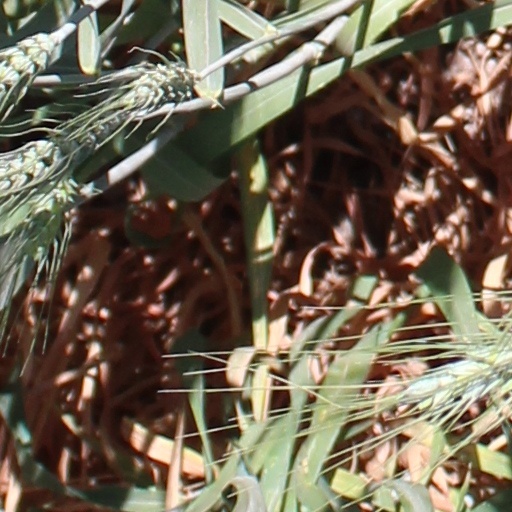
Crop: wheat